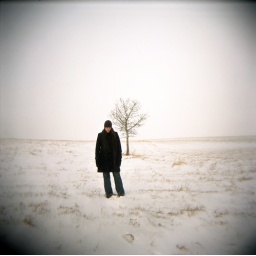
friend in the field with the lone tree on a cold winter day